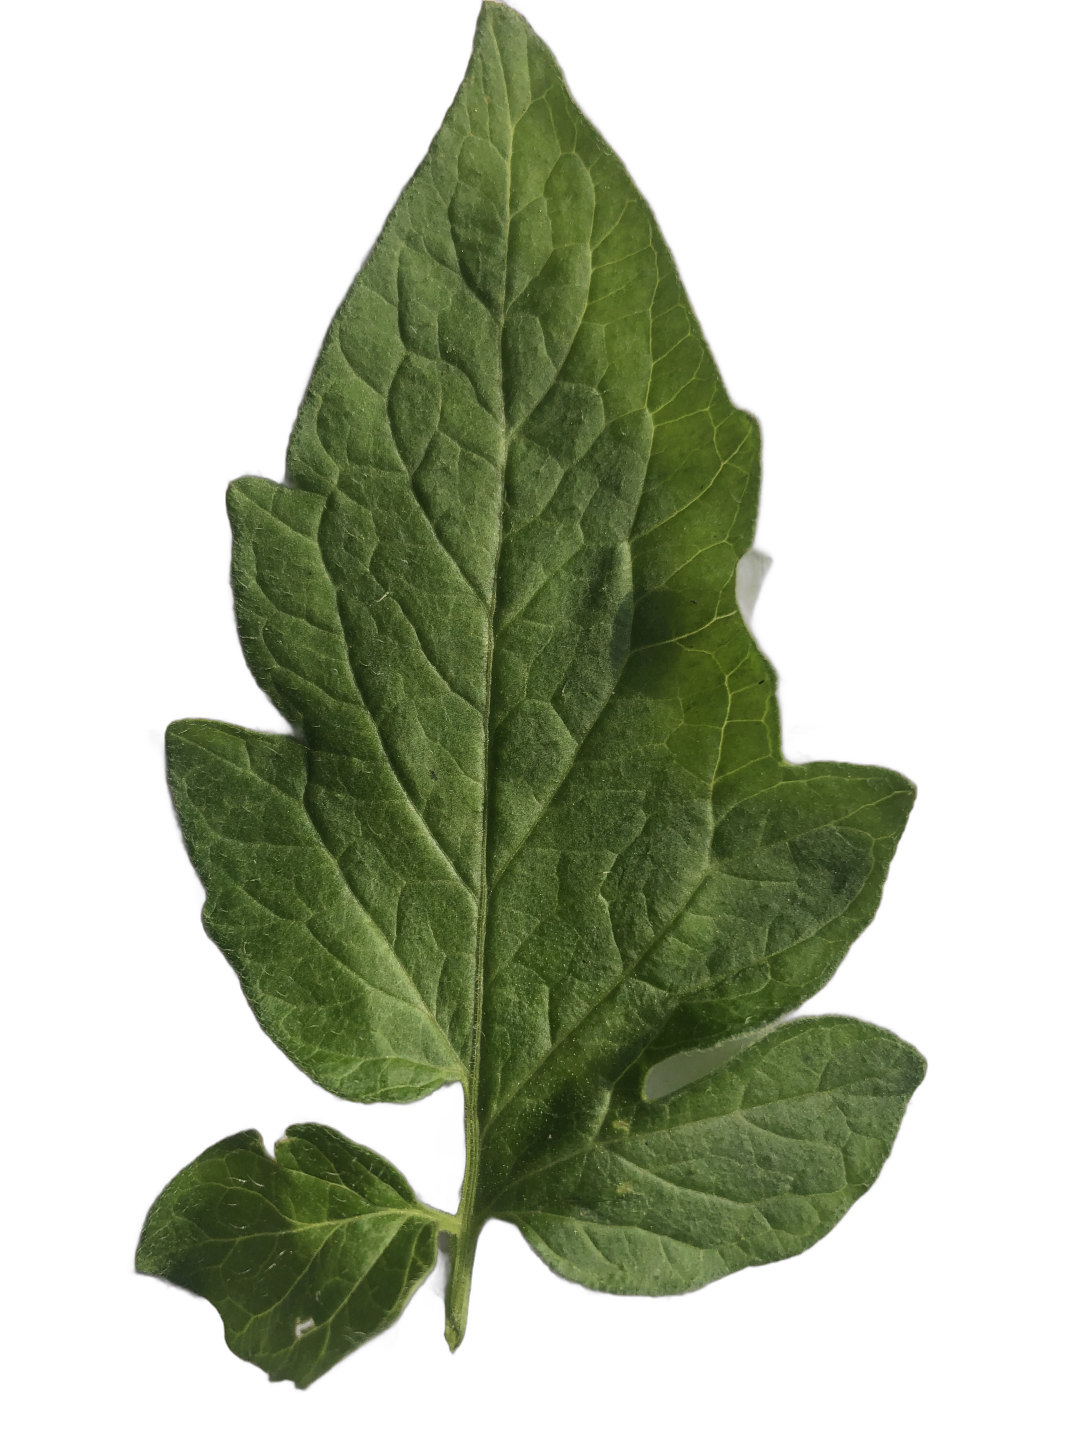
Crop: Tomato
Label: Healthy